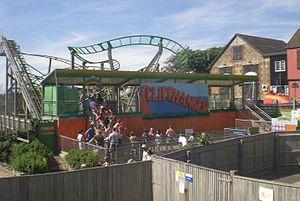
Hong Kong Disneyland
Blackgang Chine est un lieu où l'on trouve un ravin côtier naturel et qui est situé près de Ventnor, au sud de l'île de Wight, en Angleterre.